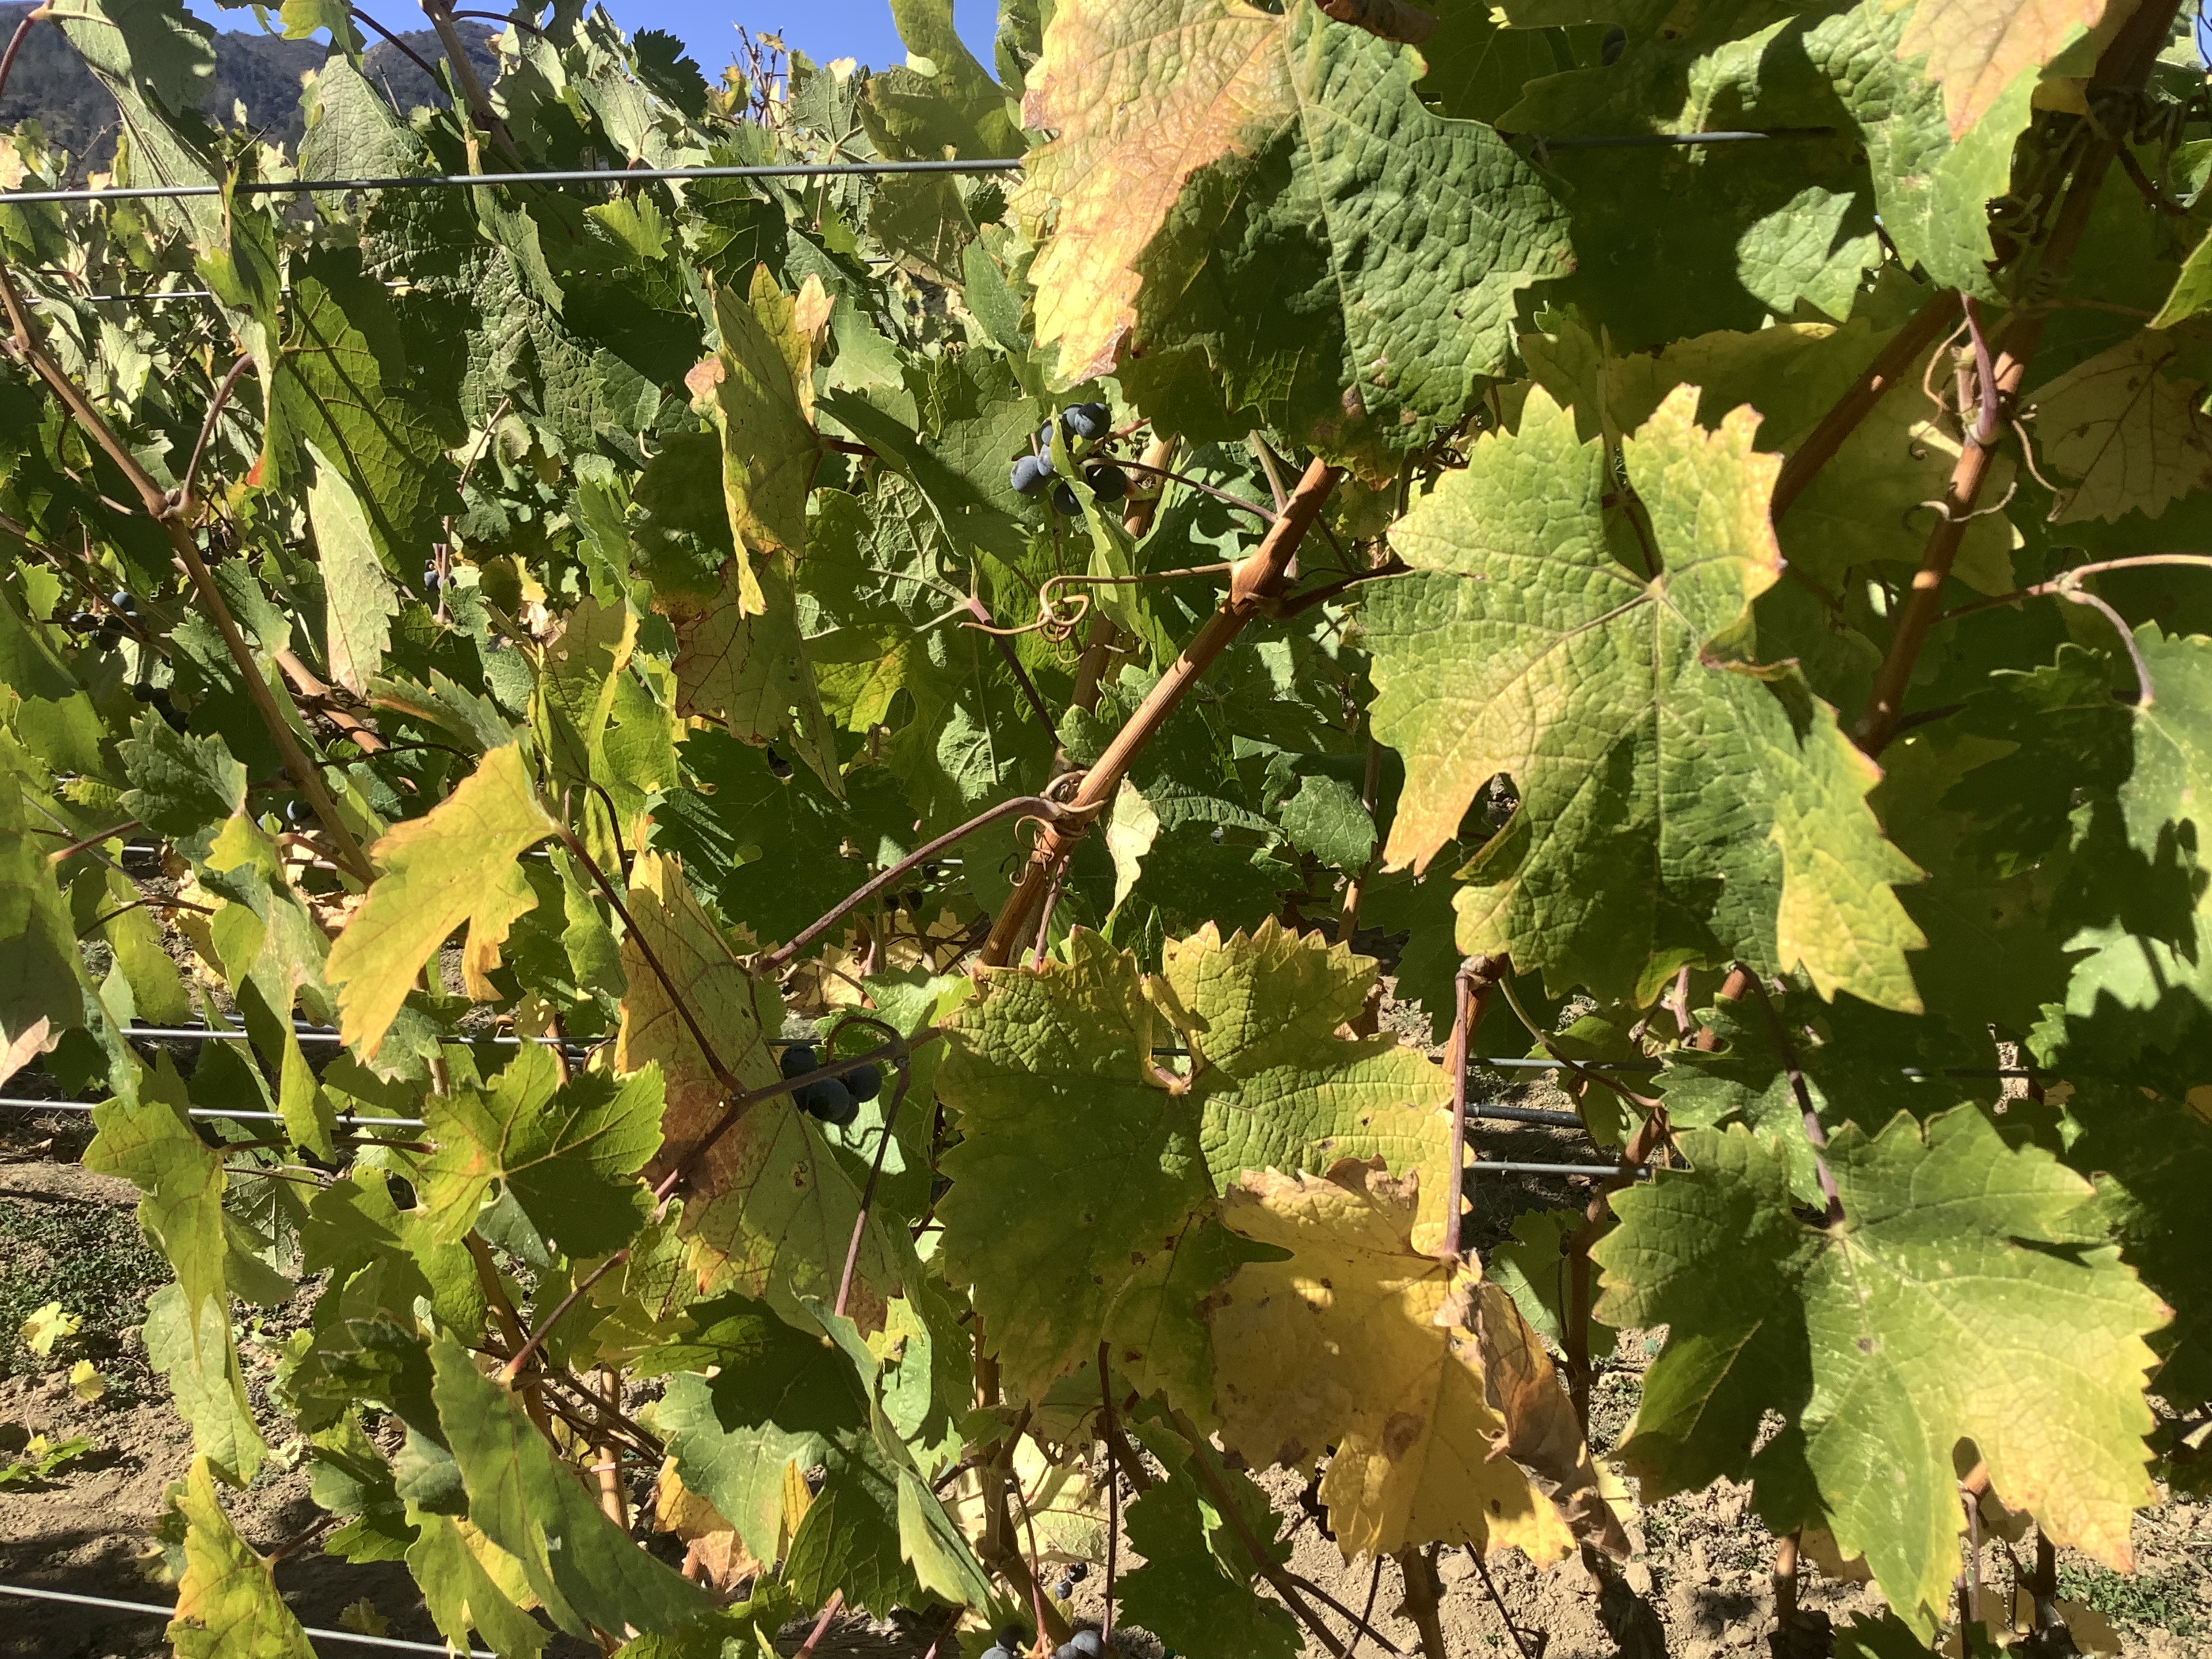
Label: No Virus